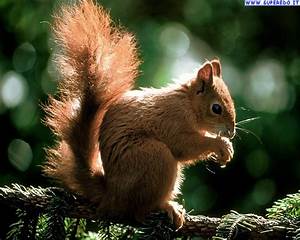
Label: squirrel